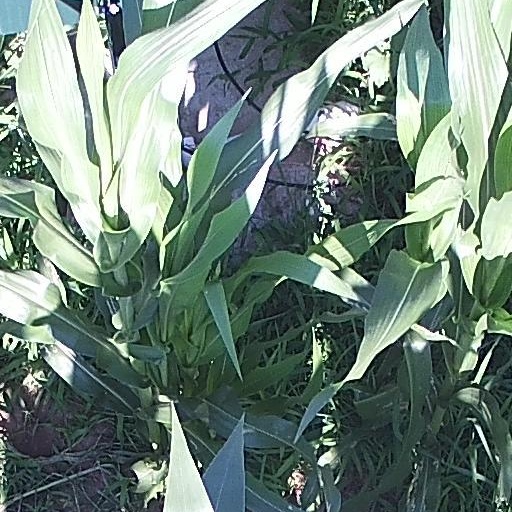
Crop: maize; corn